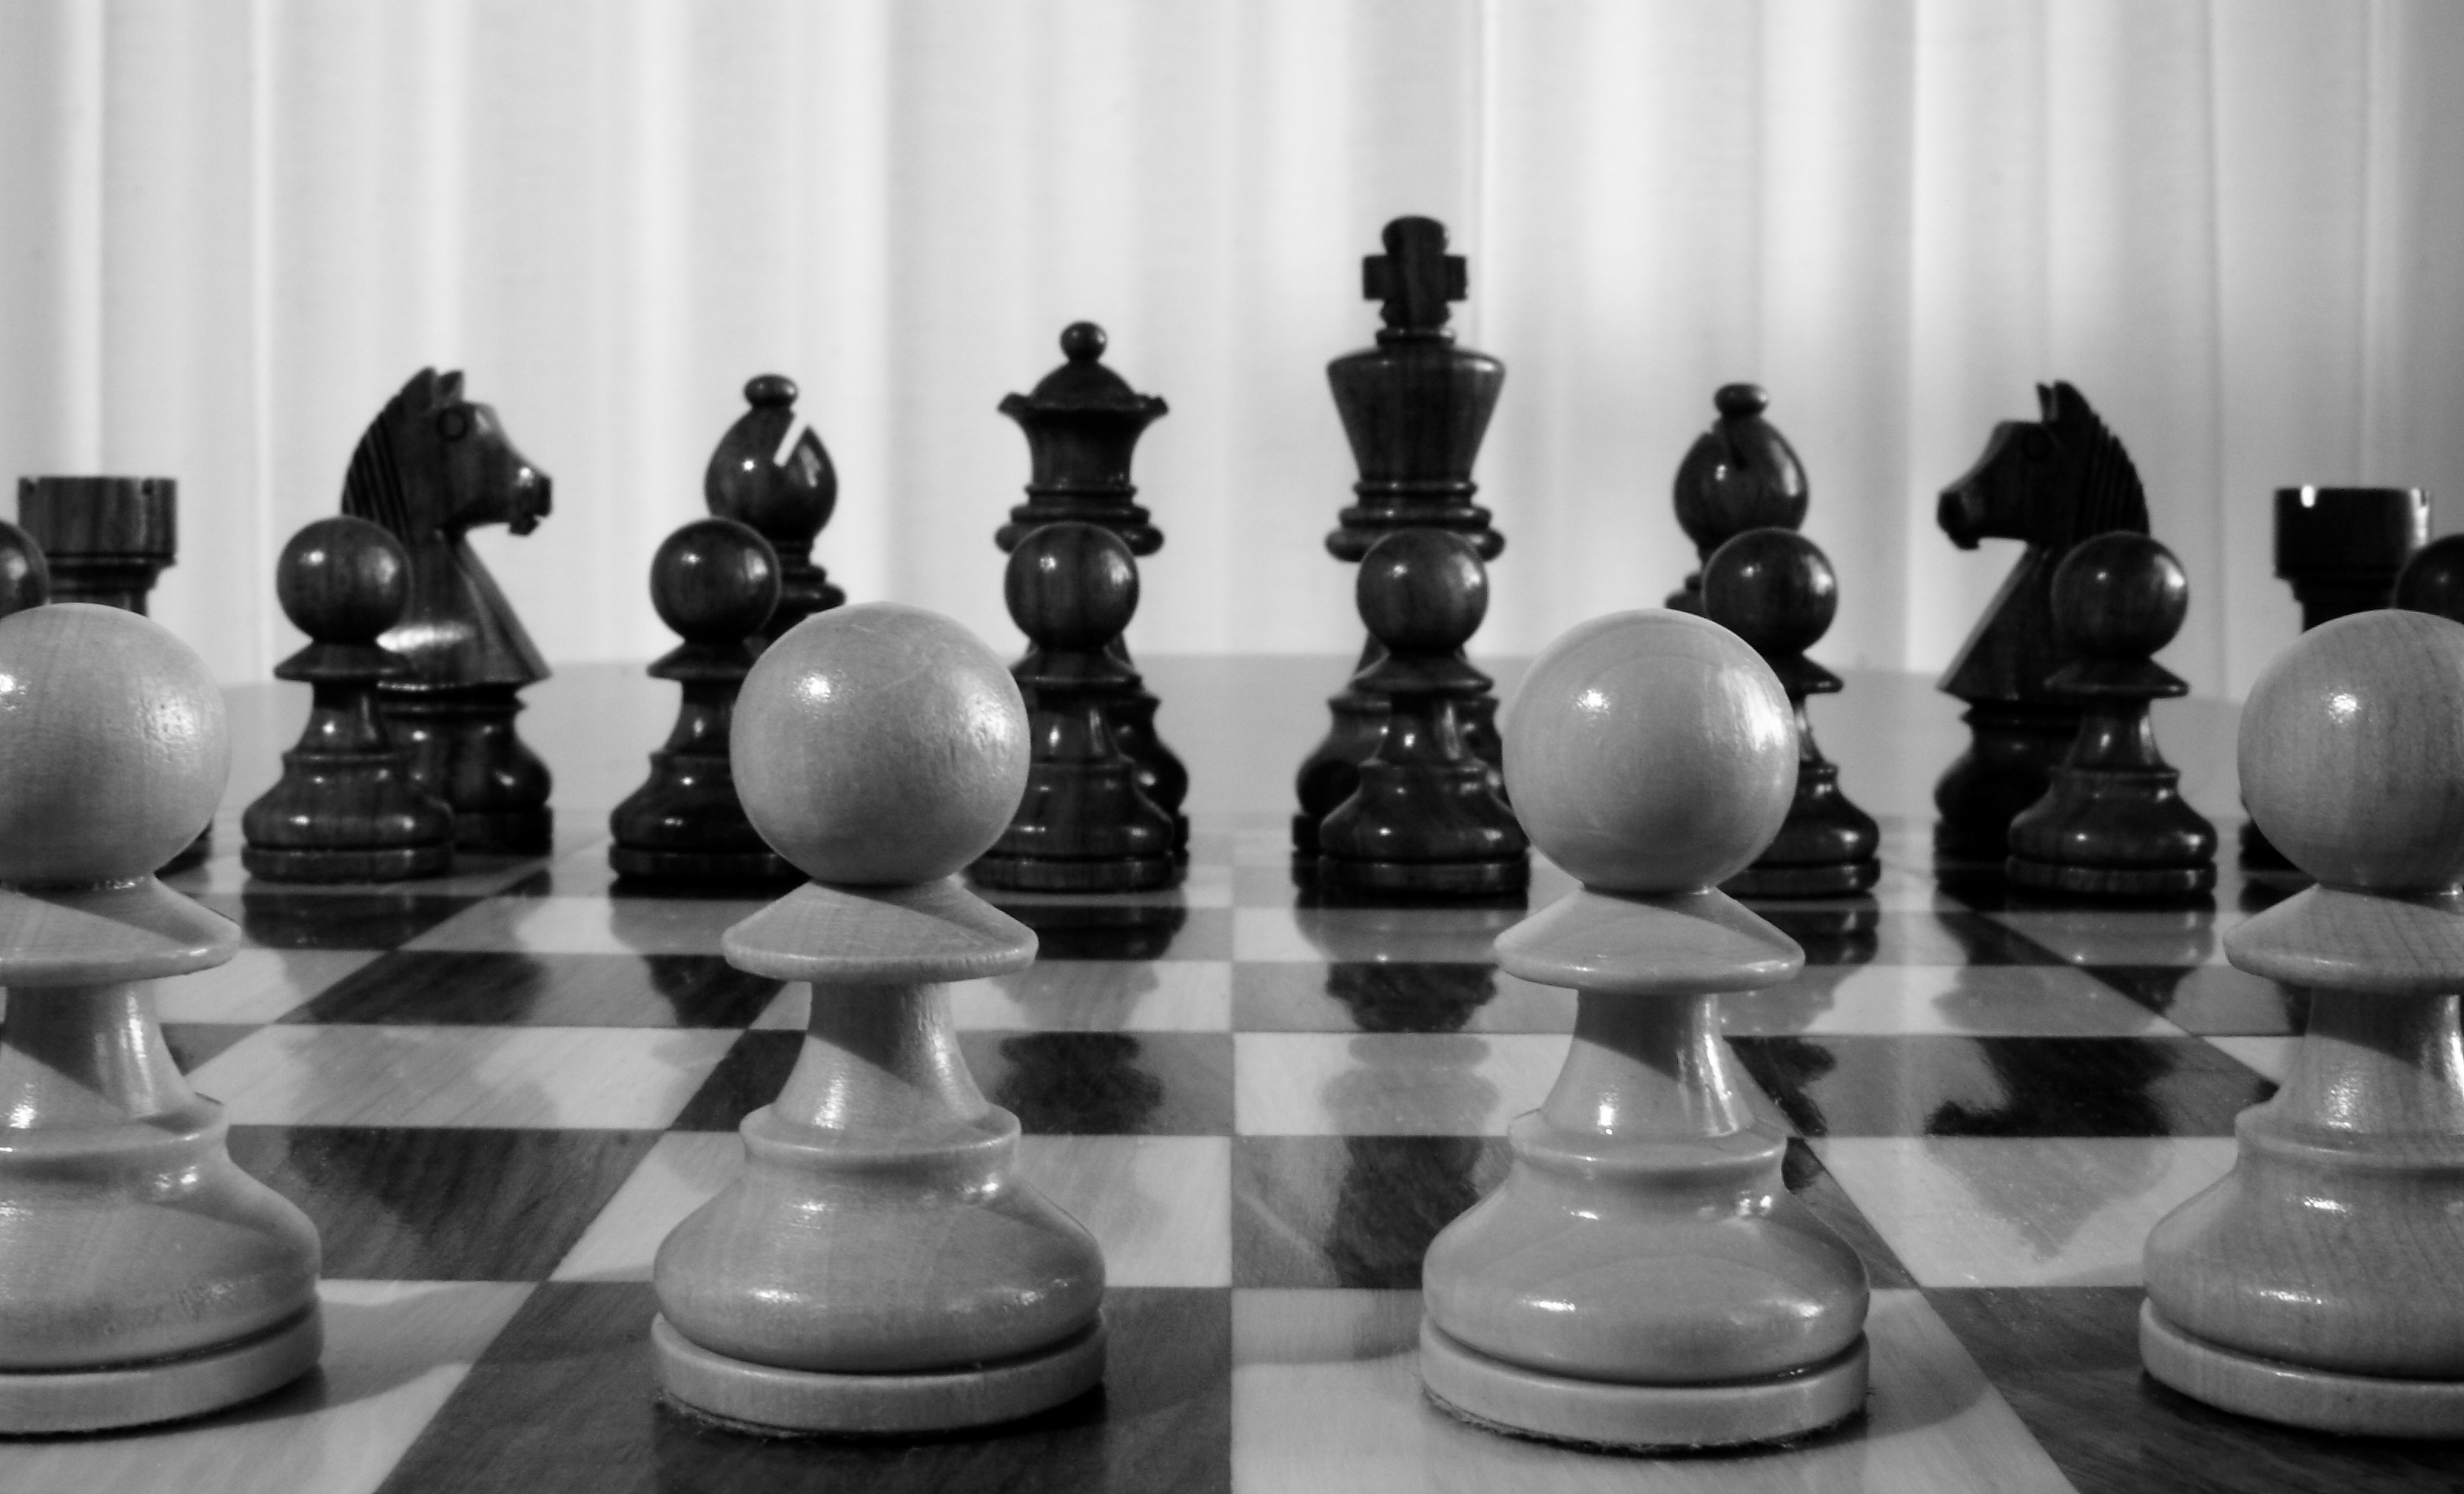
black and white, recreation, black, monochrome, board game, king, sports, symbolism, chess, chessboard, match, games, monochrome photography, indoor games and sports, tabletop game